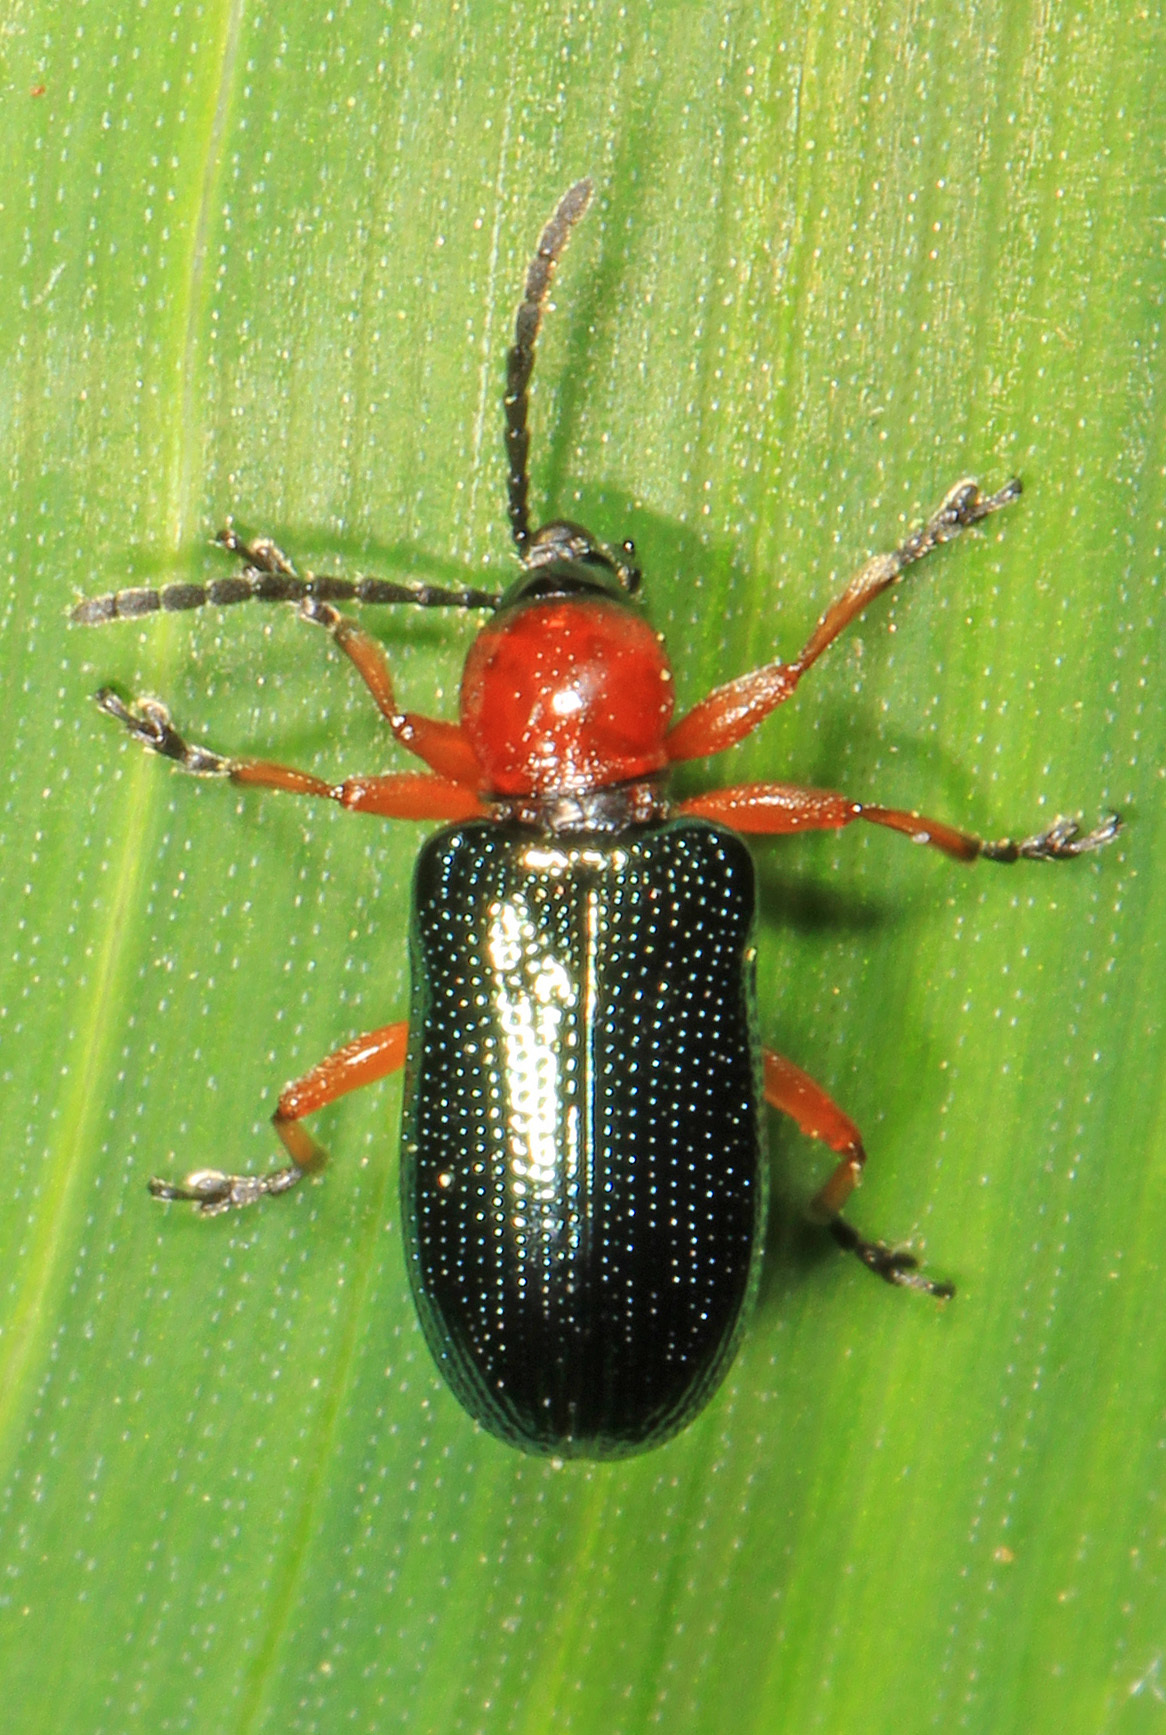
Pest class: cereal_leaf_beetle